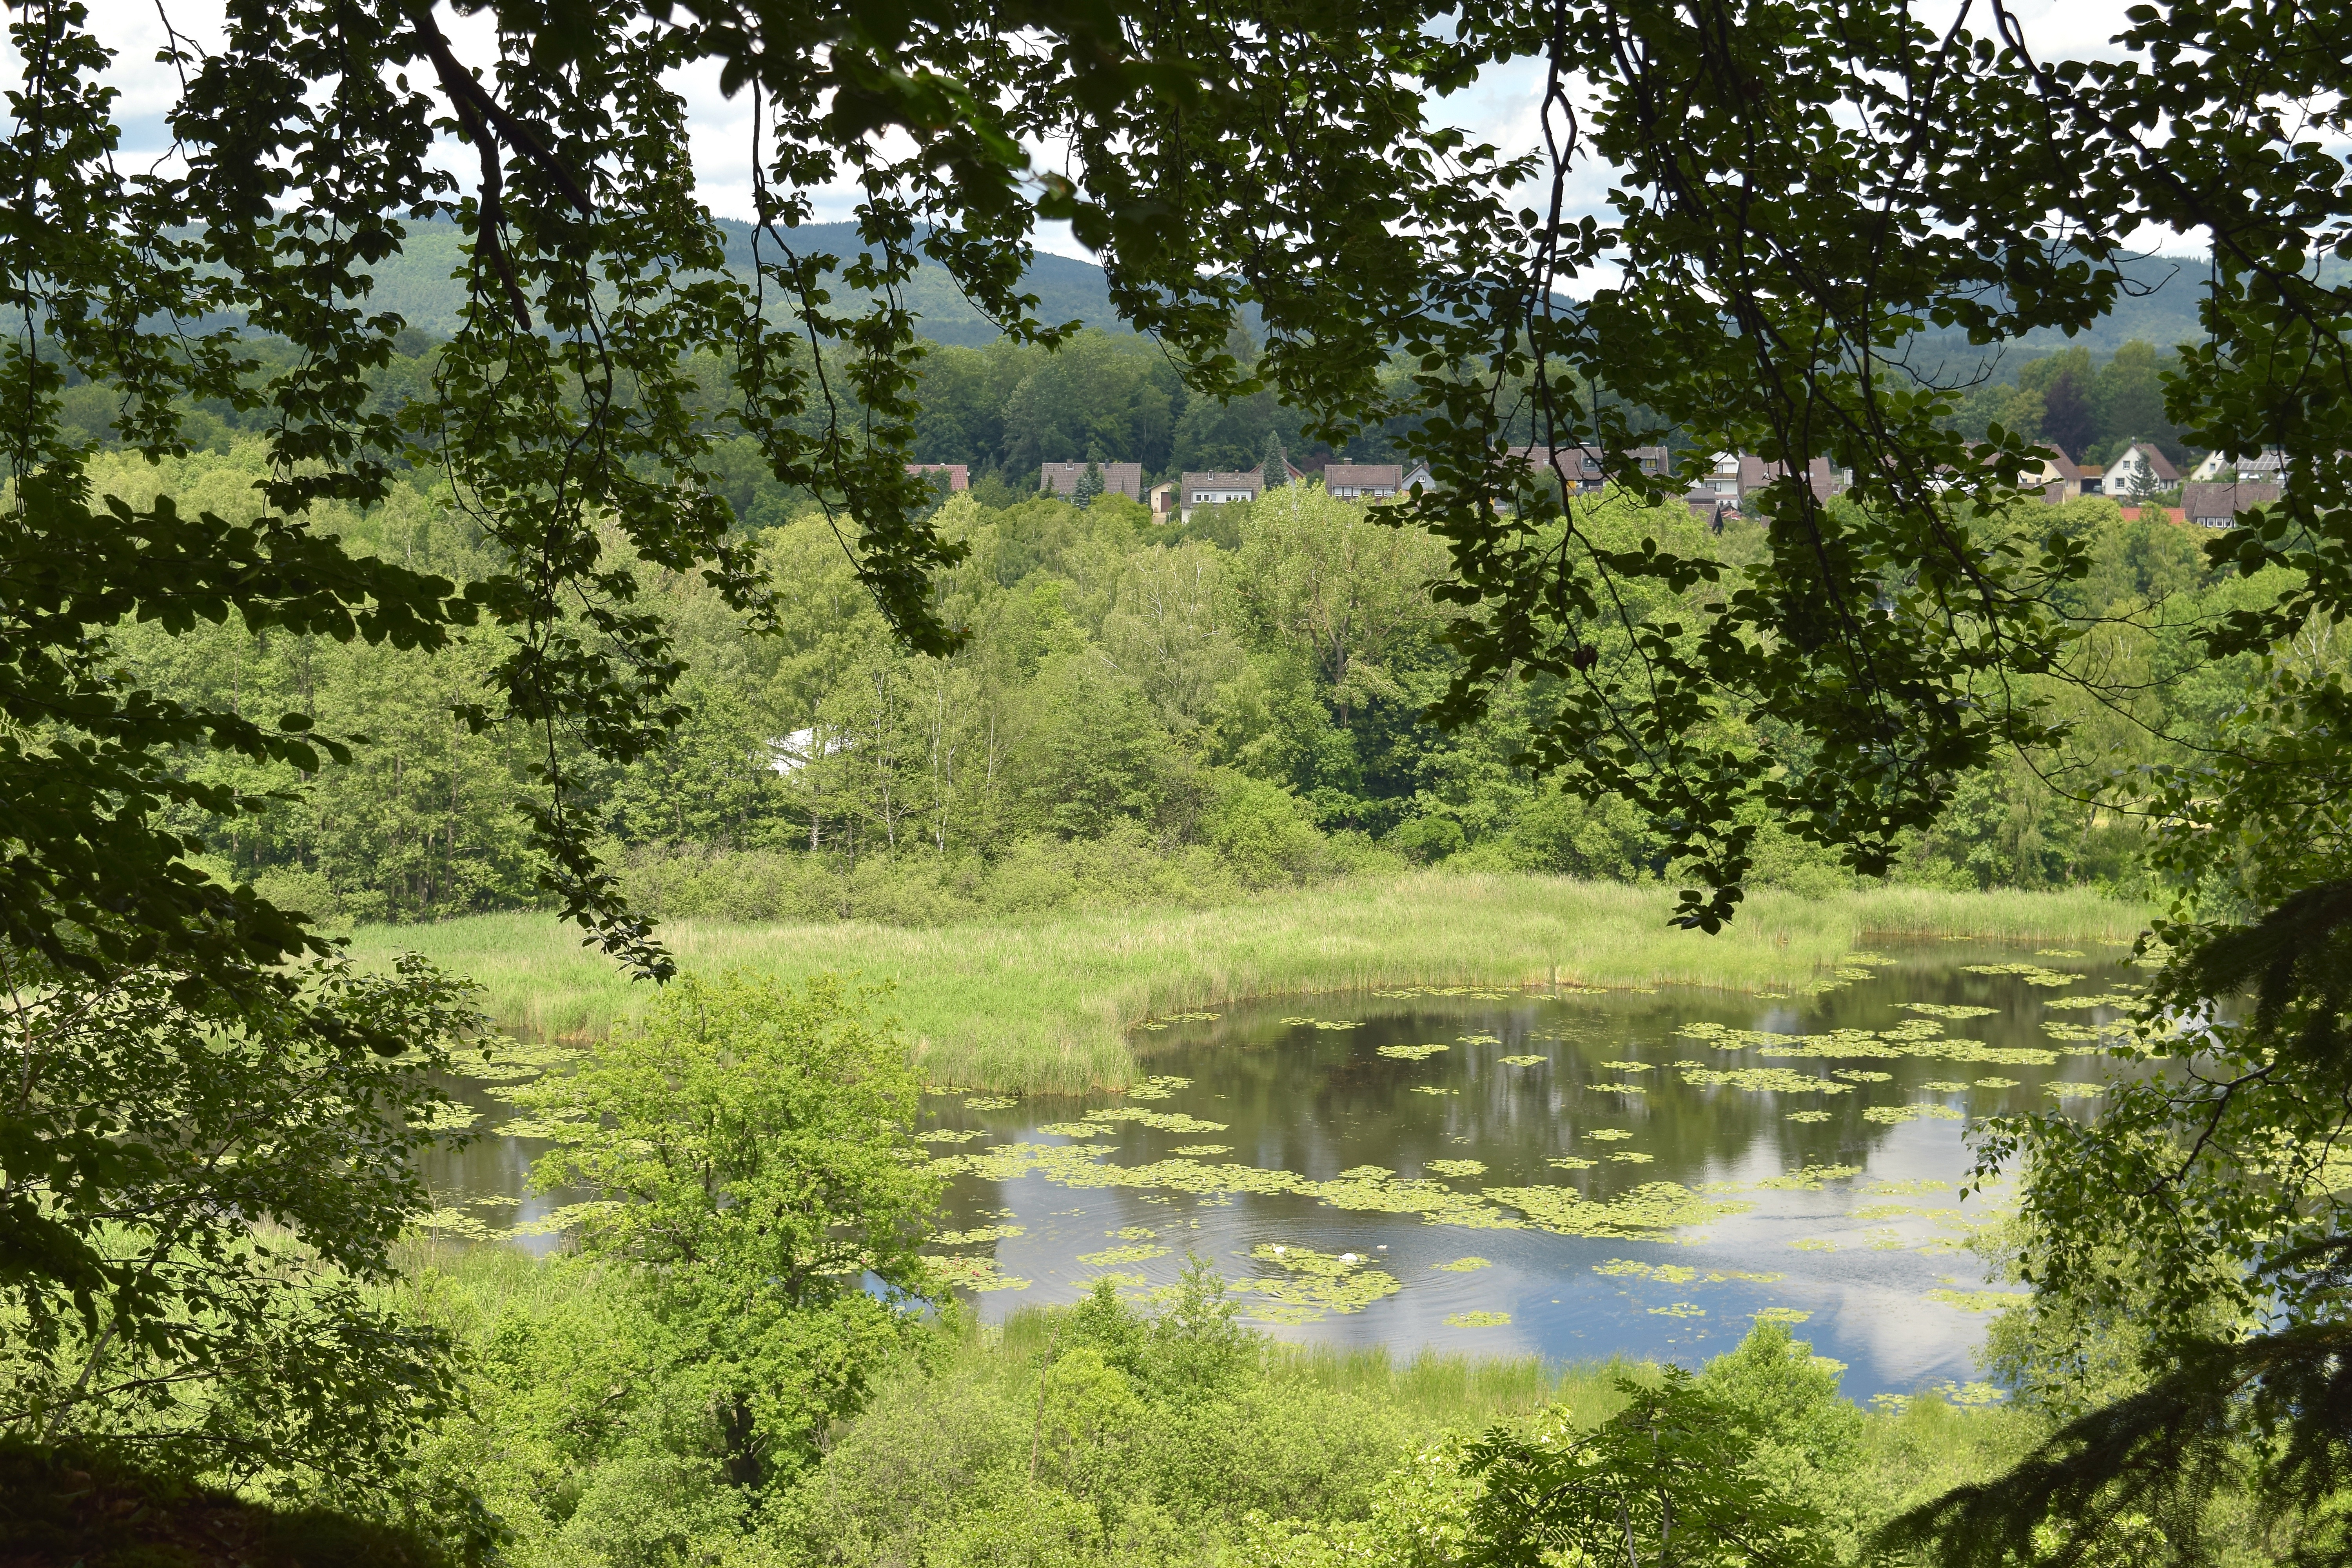
landscape, tree, water, nature, forest, swamp, wilderness, meadow, lake, river, reed, pond, stream, reflection, clouds, bank, branches, wetland, woodland, habitat, ecosystem, nature reserve, biome, natural environment